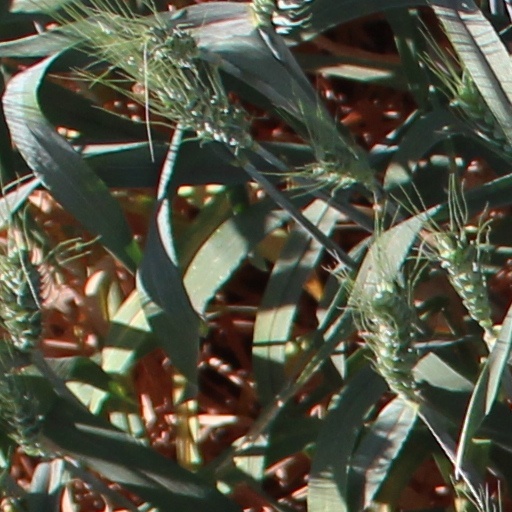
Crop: wheat